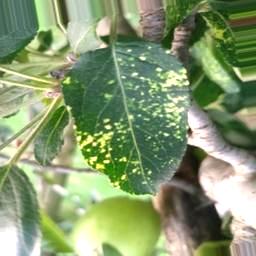
Label: Apple_Mosaic